Michael Polanyi

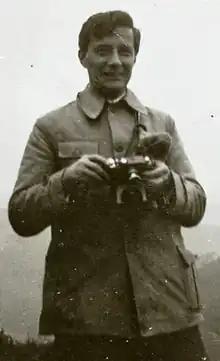
Polanyi in England, 1933.

Michael Polanyi (11 March 1891 – 22 February 1976) was a Hungarian-British polymath, who made important theoretical contributions to physical chemistry, economics, and philosophy. He argued that positivism is a false account of knowing.